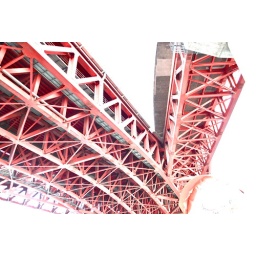
bridge by seoul forest